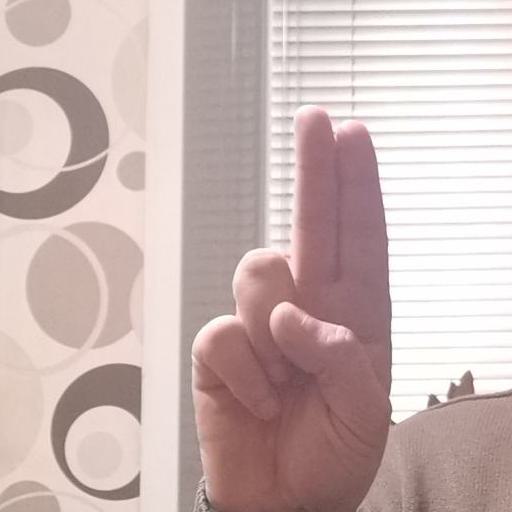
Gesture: two_up